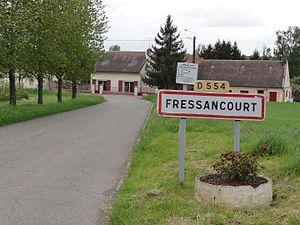
Fressancourt est une commune française située dans le département de l'Aisne, en région Hauts-de-France.